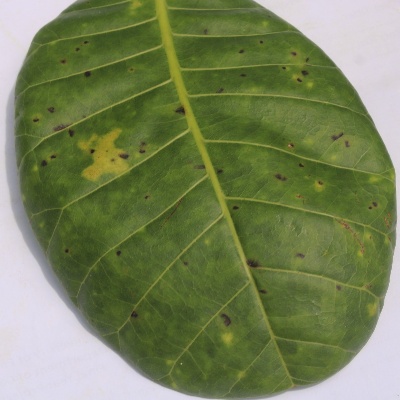
Crop: Cashew
Condition: anthracnose